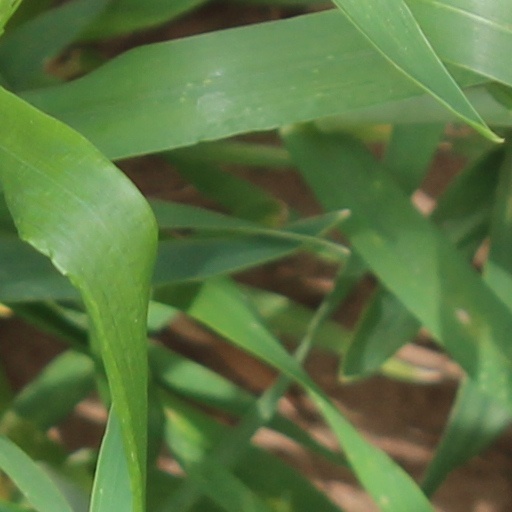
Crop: wheat